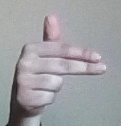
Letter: ghain